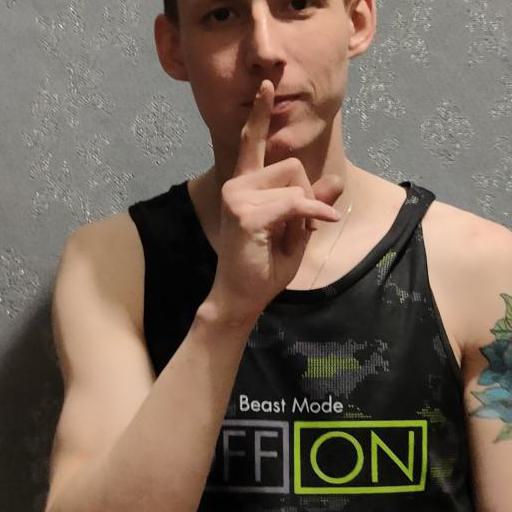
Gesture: mute